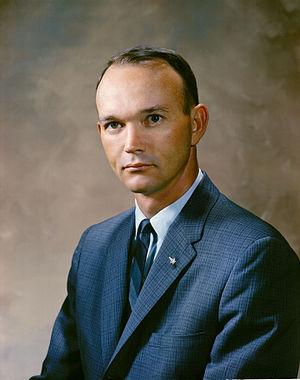
Michael Collins est un militaire, pilote d'essai, astronaute, haut fonctionnaire, cadre et homme d'affaires américain né le 31 octobre 1930 à Rome en Italie.